William C. Doran

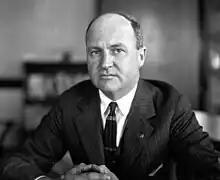
William C. Doran in the late 1920s

William C. Doran (December 21, 1884 – January 23, 1965) was an associate justice of the California Court of Appeal, Second Appellate District, Division 1, from October 14, 1935, until 1958.